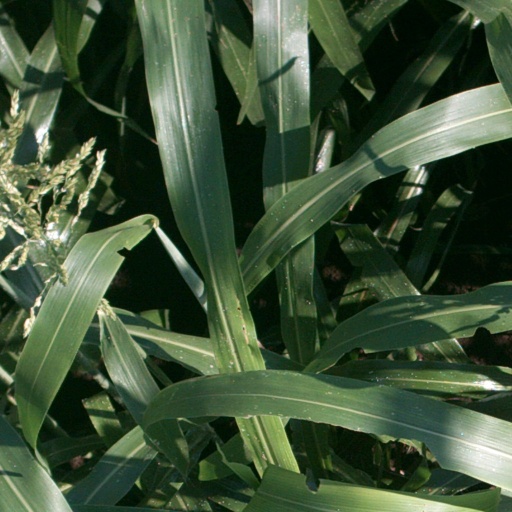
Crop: sorghum